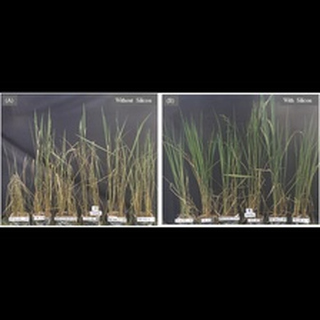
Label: wheat_blast